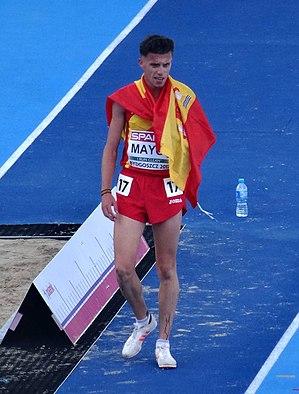
Carlos Mayo Nieto est un athlète espagnol, spécialiste du fond.